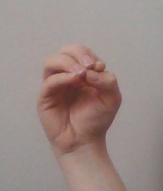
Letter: ha